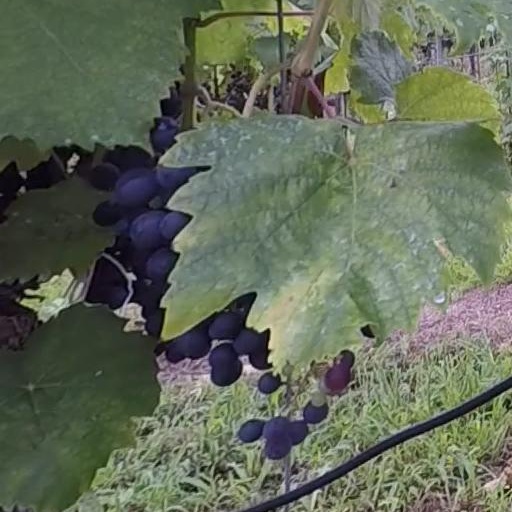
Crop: grape